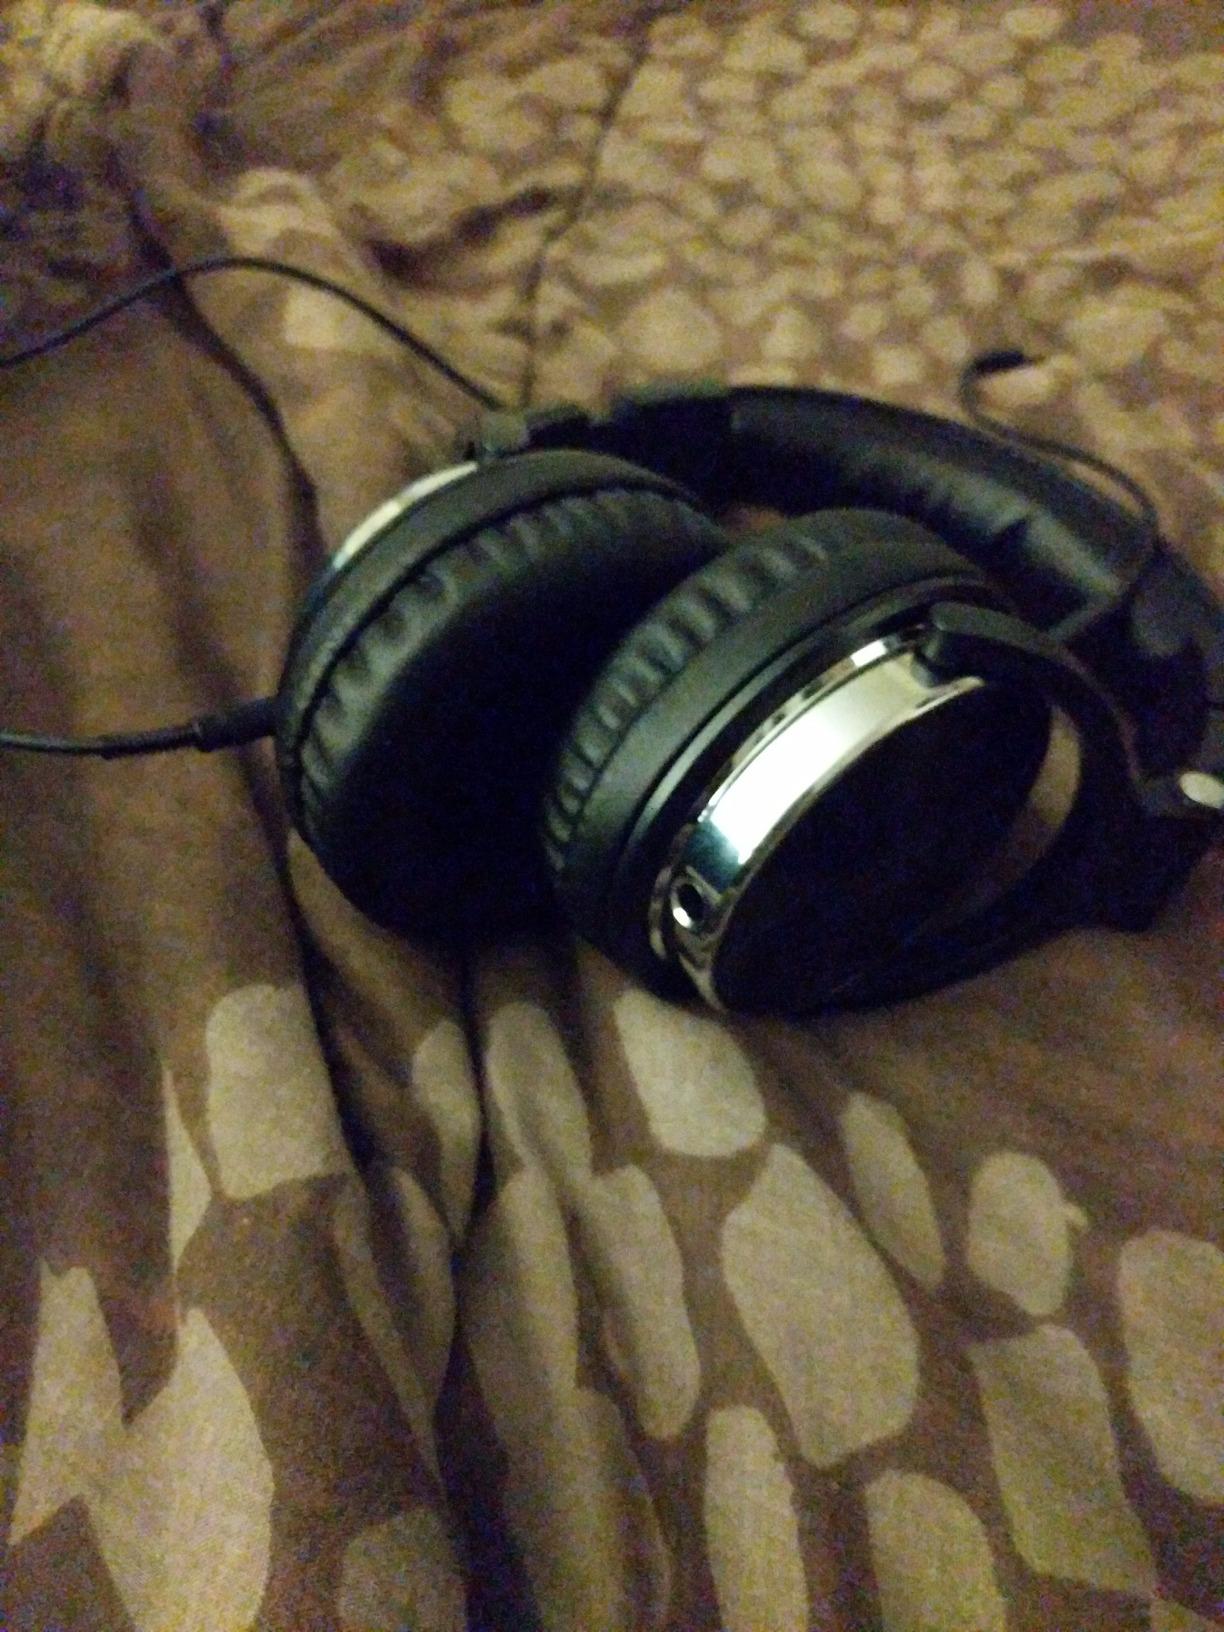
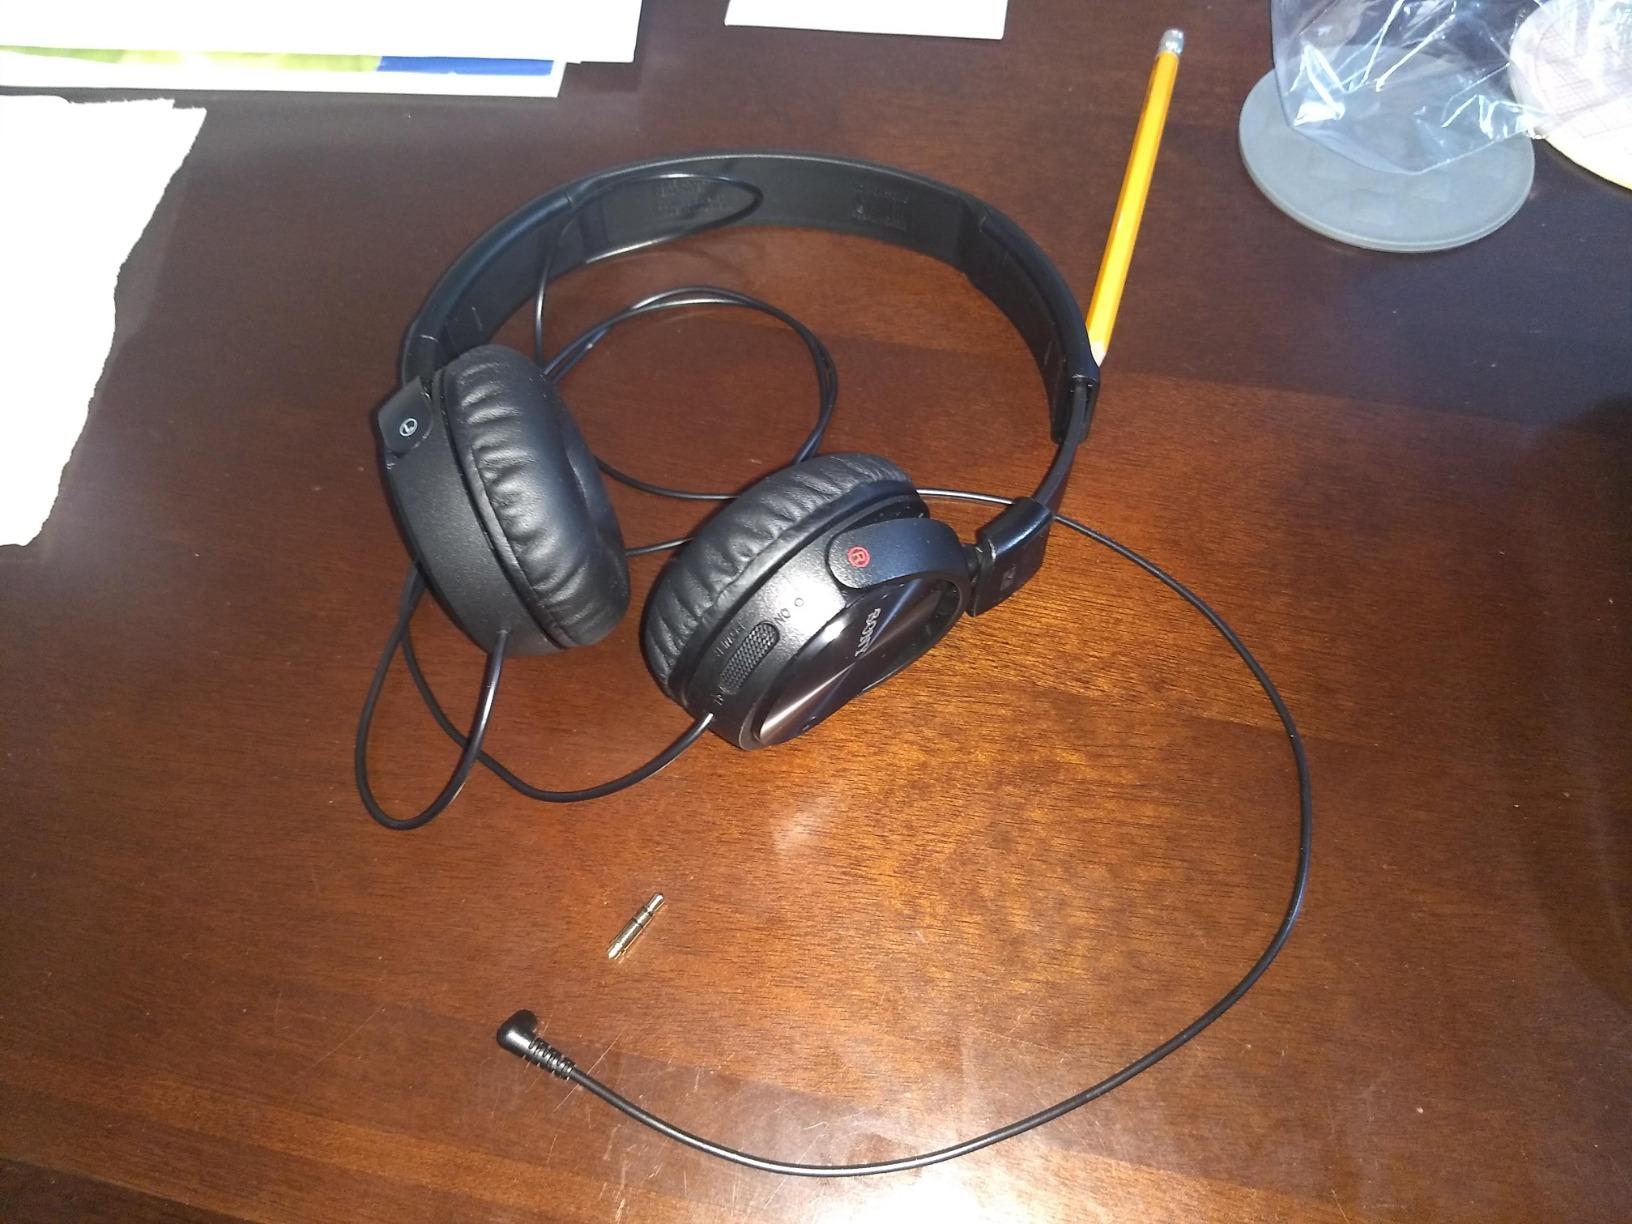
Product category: headphones
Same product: no